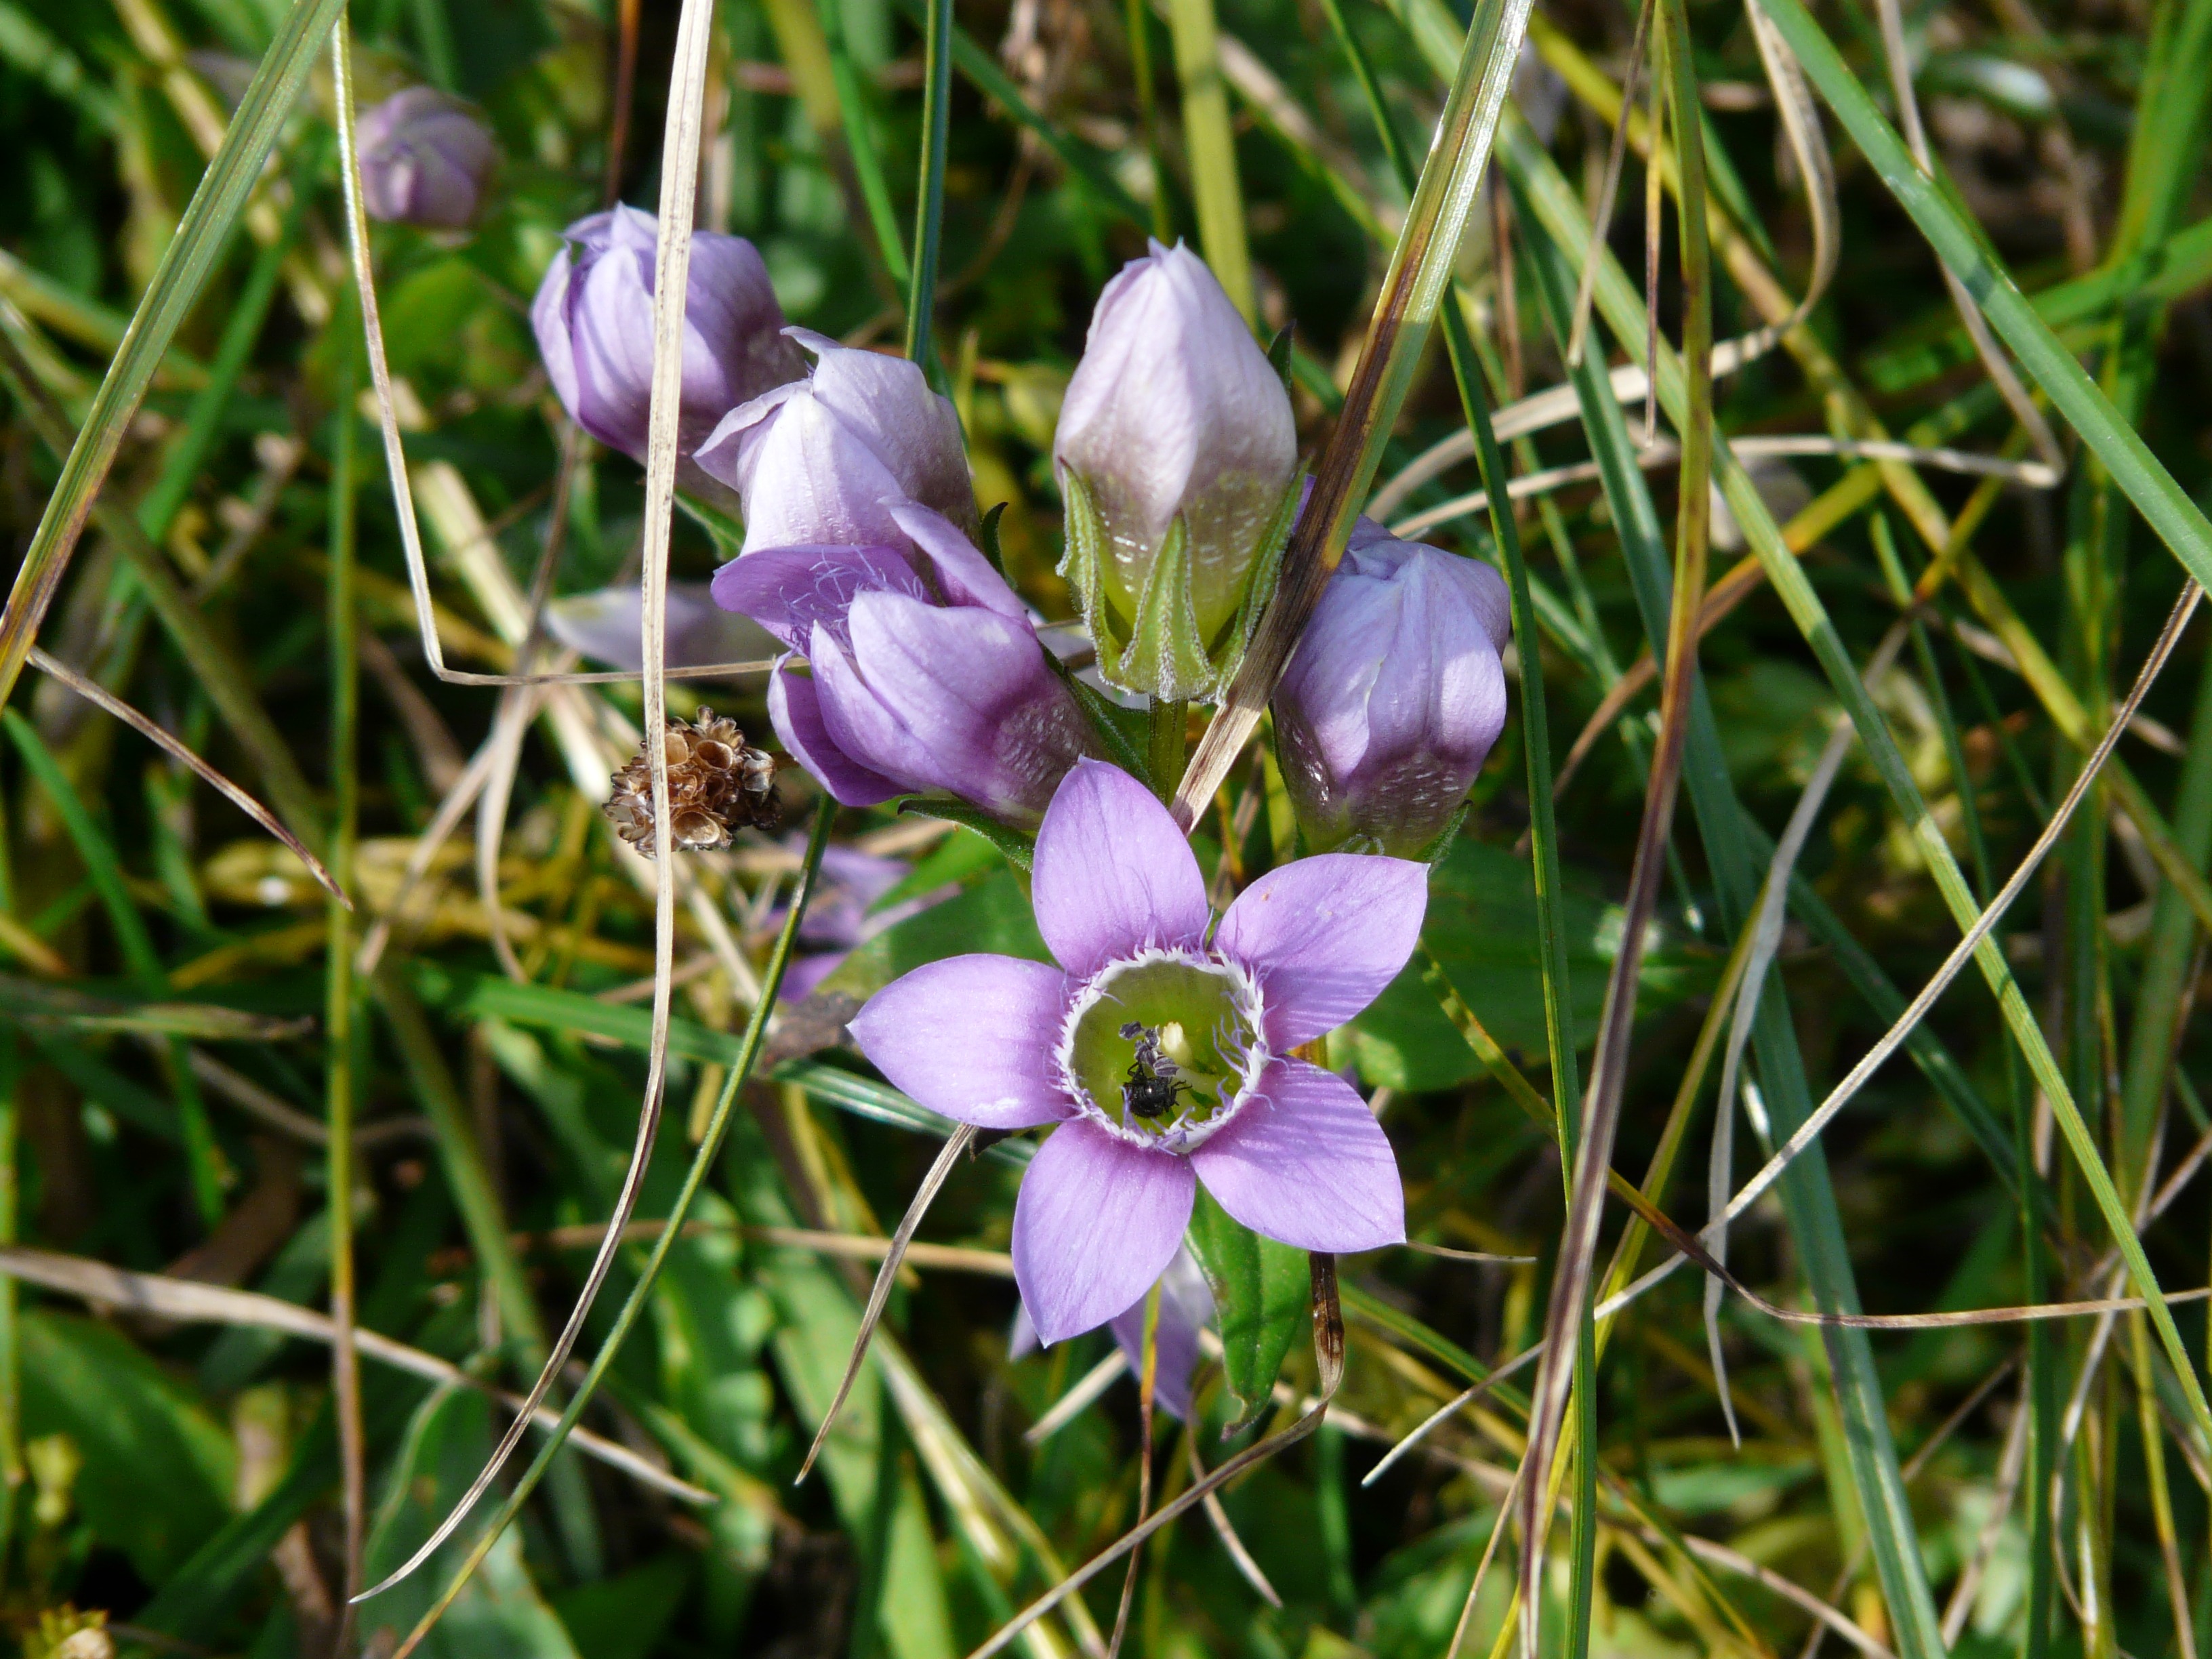
blossom, plant, meadow, flower, purple, bloom, botany, flora, wildflower, violet, viola, gentian, macro photography, flowering plant, alpine flower, gentian plant, land plant, violet family, reddish violet, german fransenenzian, gentianella germanica, gentianella, german gentian, fringed gentian